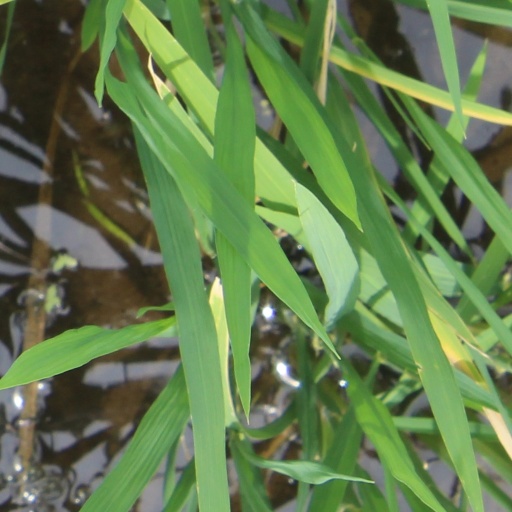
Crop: rice